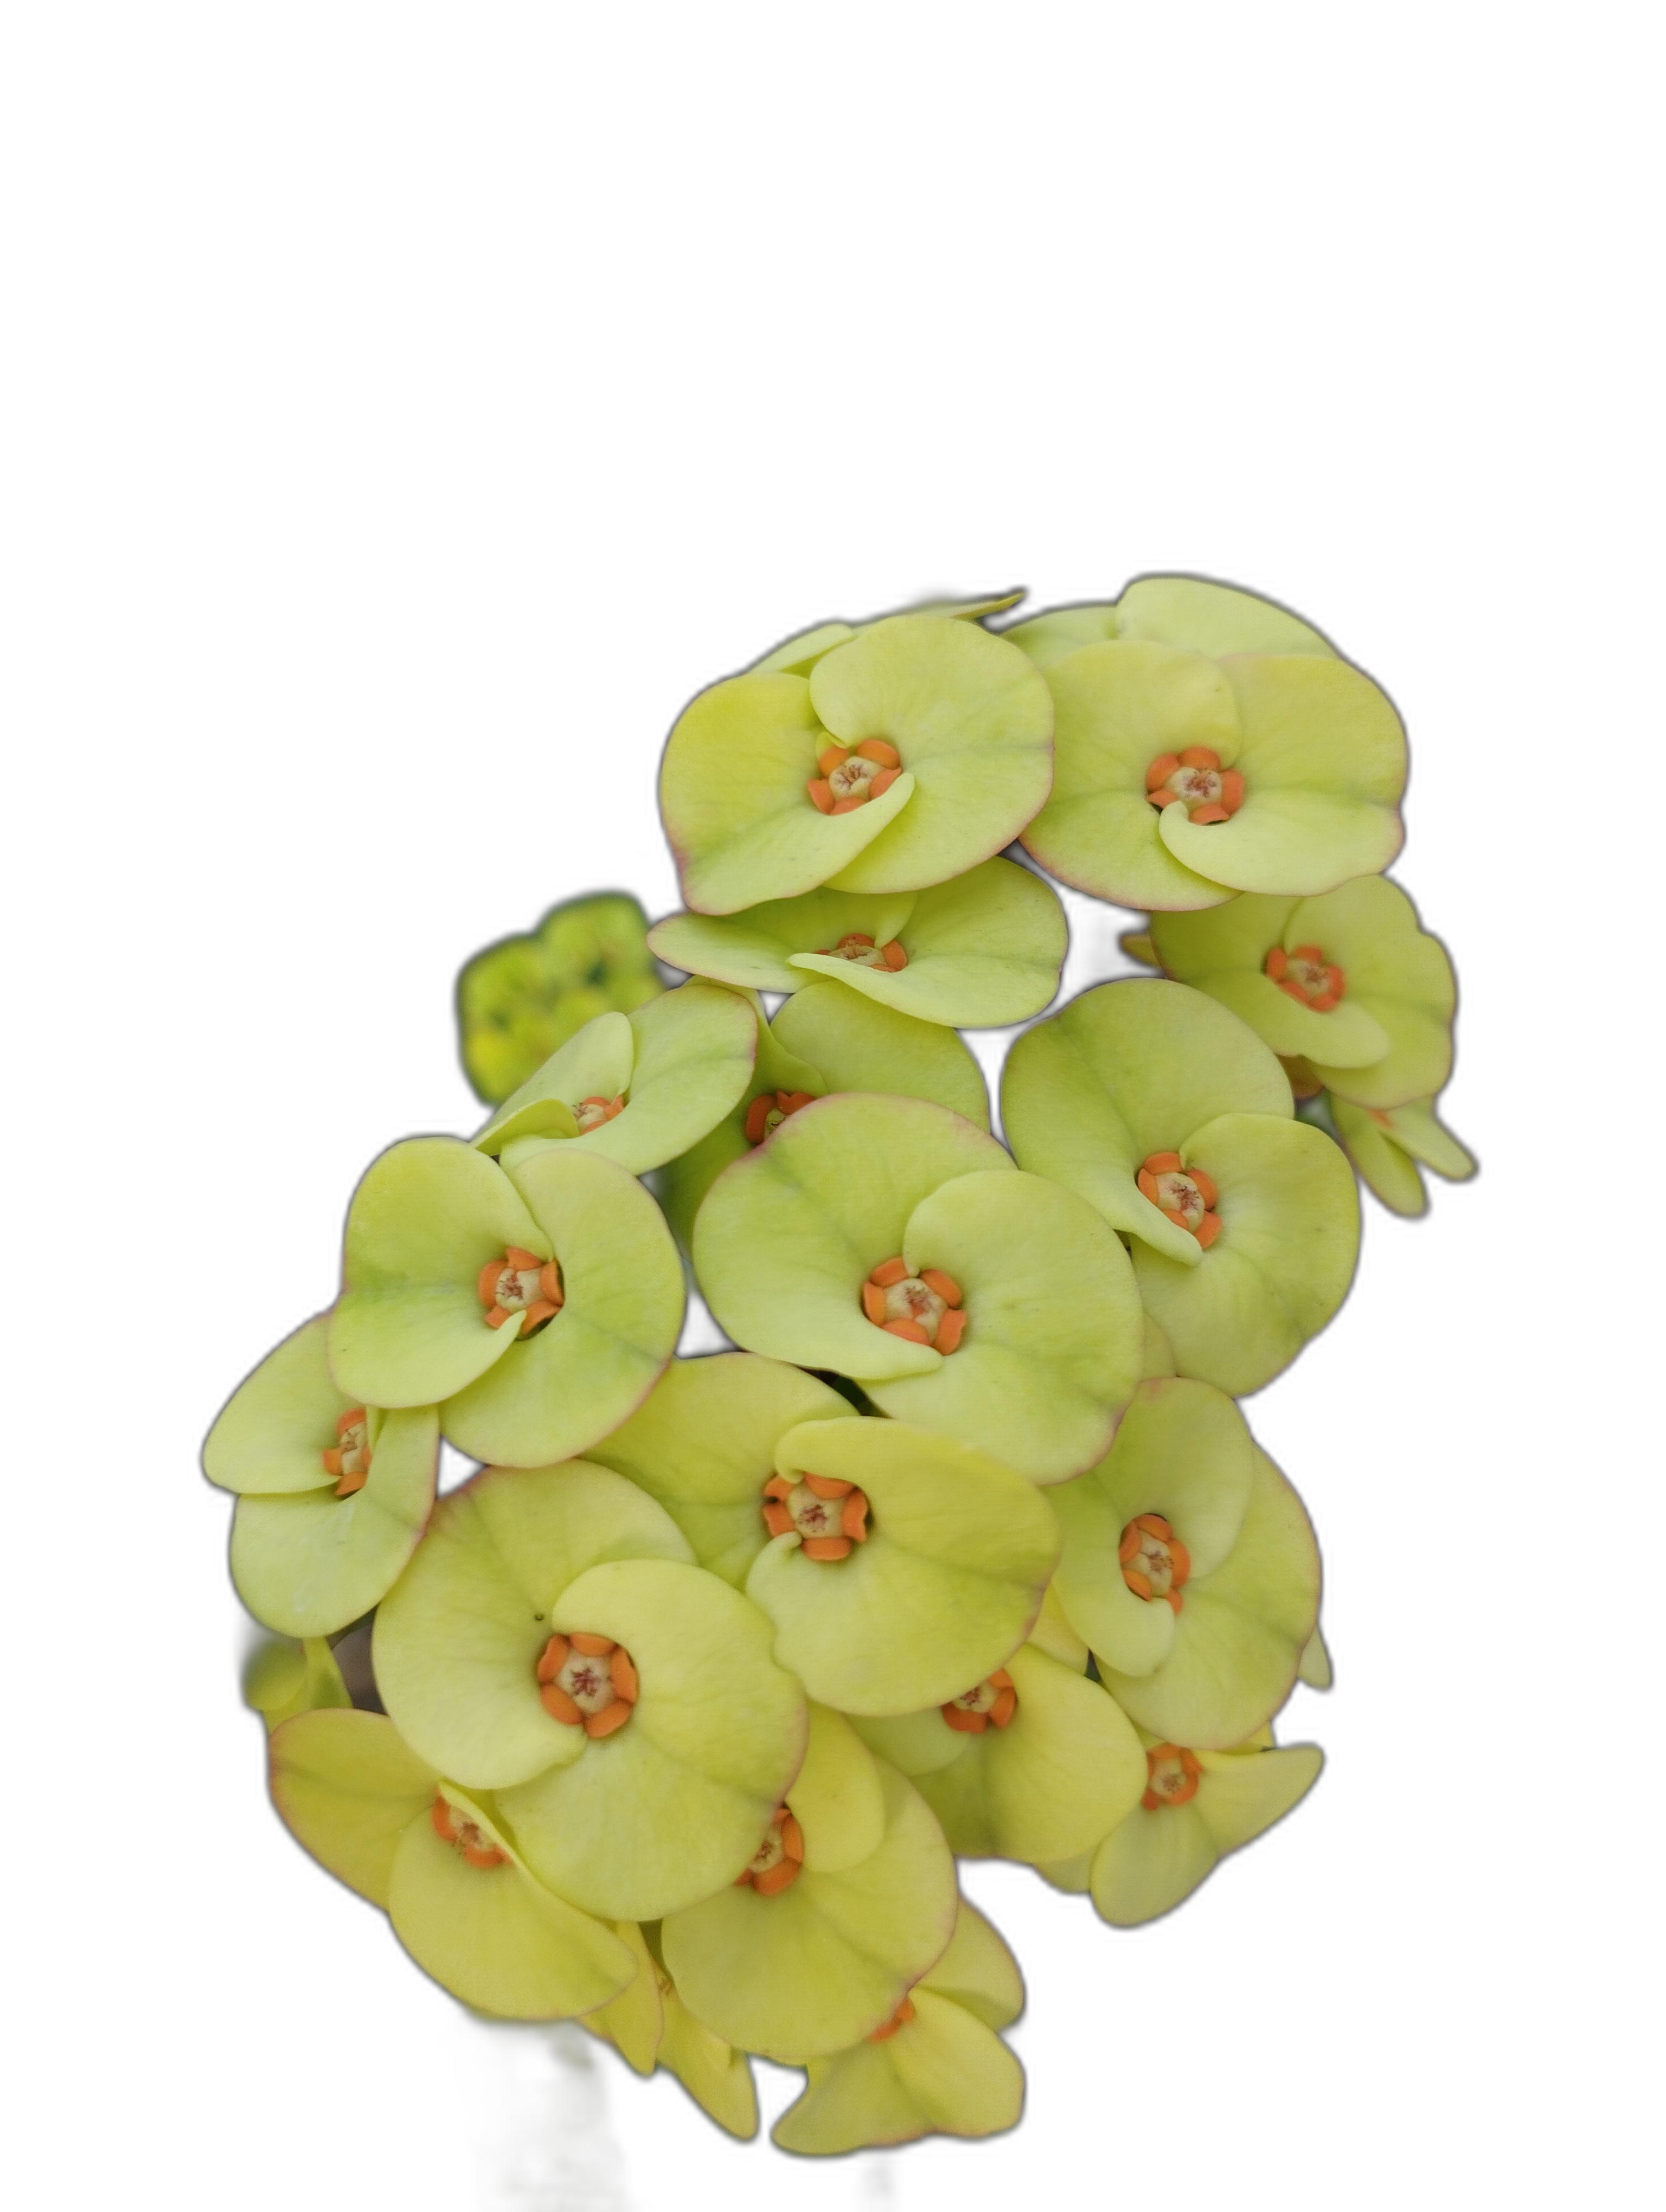
Label: Crown of thorns